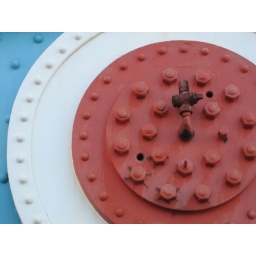
Part of the tower bridge in london